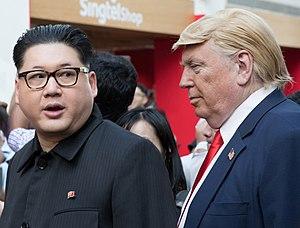
Howard X et Dennis Alan, sosies de Kim Jong-un et de Donald Trump, en marge du sommet entre la Corée du Nord et les États-Unis à Singapour en 2018
Un sosie est une personne ayant une ressemblance parfaite, plus particulièrement au niveau du visage, avec une autre personne, notamment une célébrité.